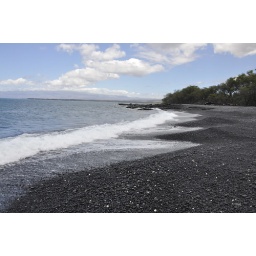
Kiholo Bay in the Kohala coast. Unlike Waipi'o this black sand beach was more rocky and was way more easily accessible!